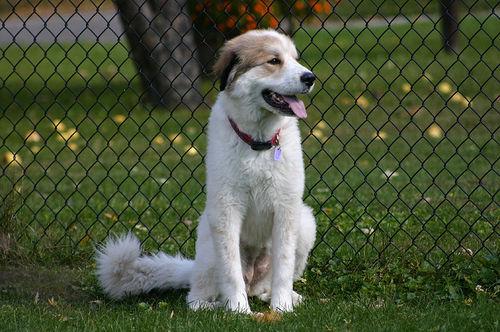
Breed: great pyrenees